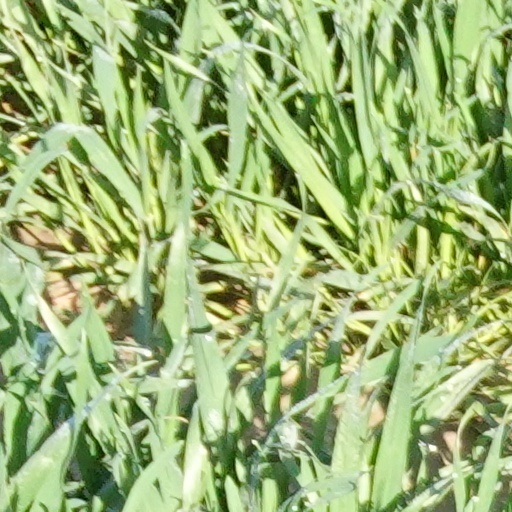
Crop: wheat